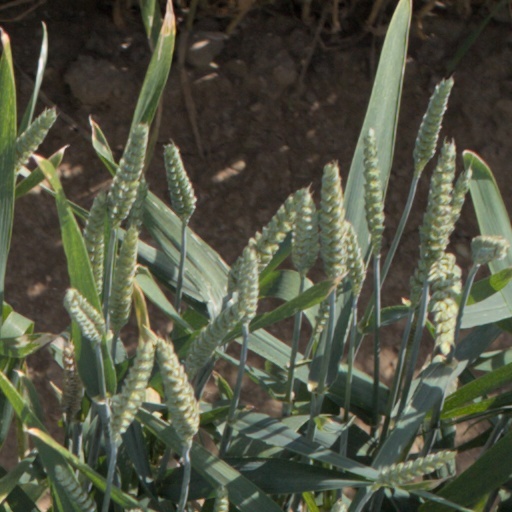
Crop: wheat